2001: A Space Odyssey

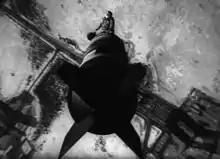
Closing scene of "Dr. Strangelove" and Kubrick's sardonic fulfilment of a nuclear nightmare

"2001" contains a famous example of a match cut, a type of cut in which two shots are matched by action or subject matter. After Moonwatcher uses a bone to kill another ape at the watering hole, he throws it triumphantly into the air; as the bone spins in the air, the film cuts to an orbiting satellite, marking the end of the prologue. The match cut draws a connection between the two objects as exemplars of primitive and advanced tools respectively, and demonstrates humanity's technological progress since the time of early hominids.